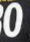
Number: 0